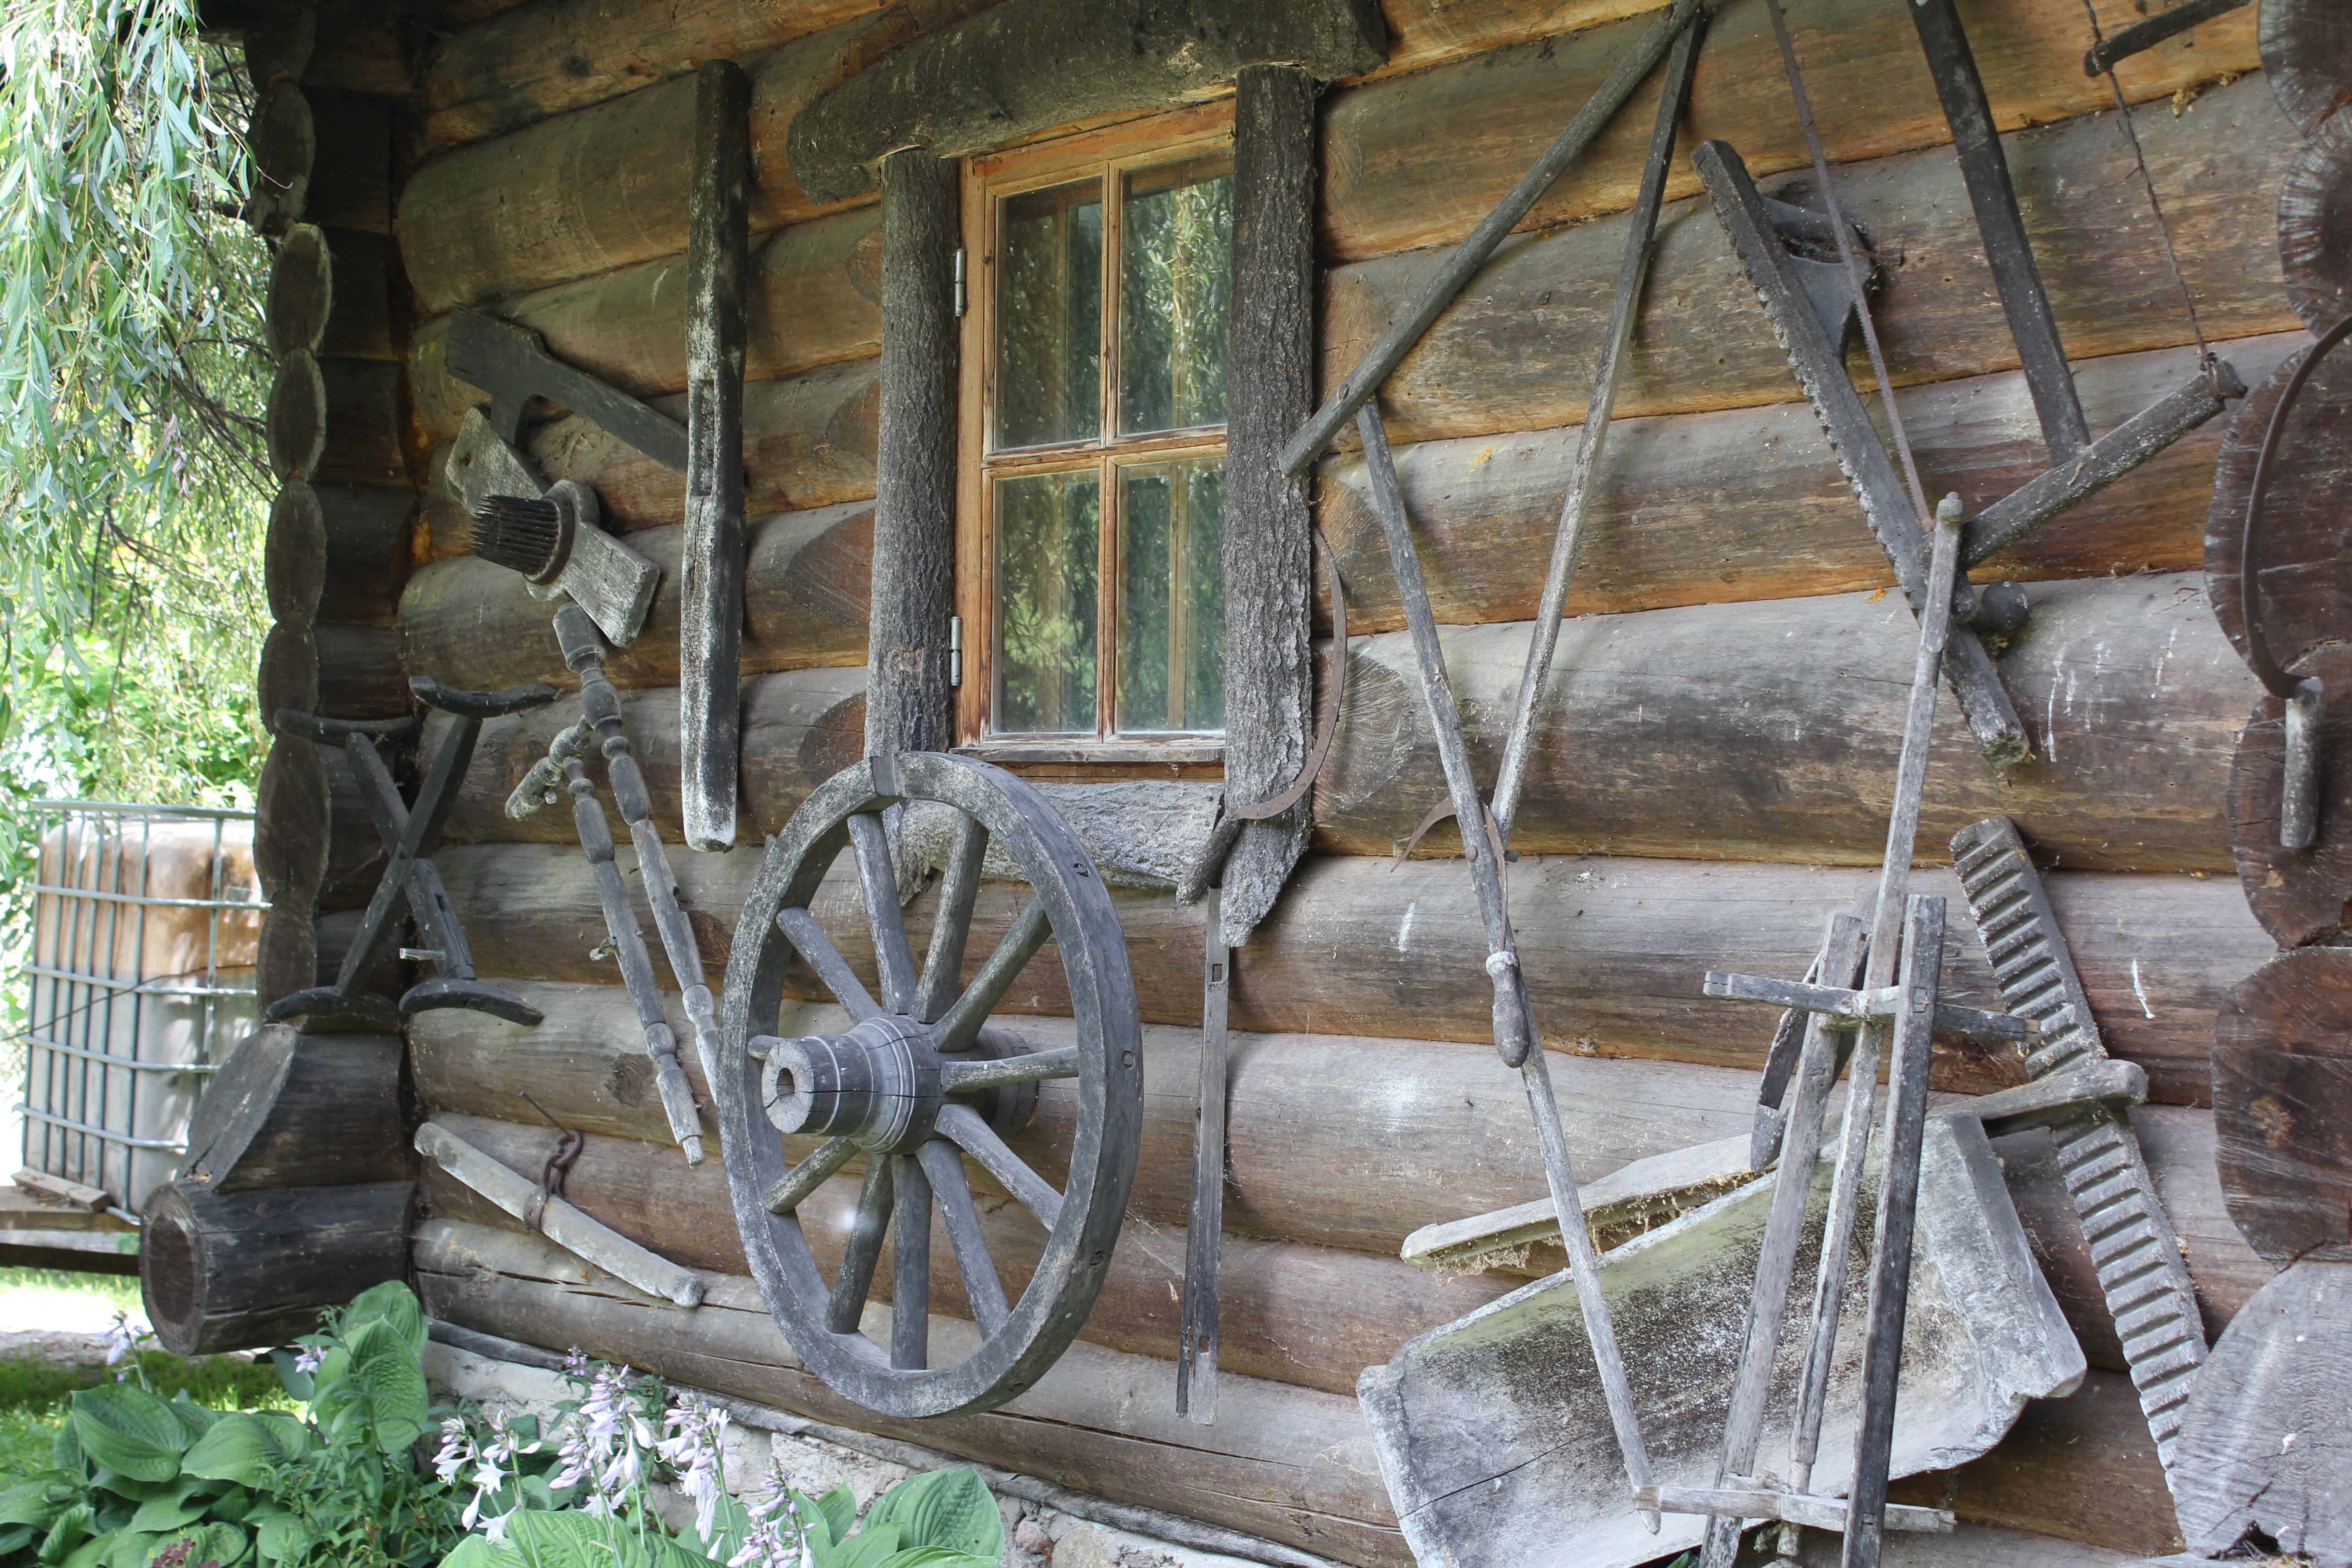
wood, retro, countryside, village, craft, wooden house, tools, history, trade, dacha, log cabin, ancient history